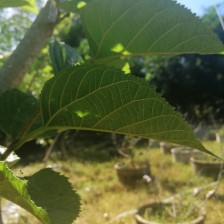
Variety: TaiwanStraberry